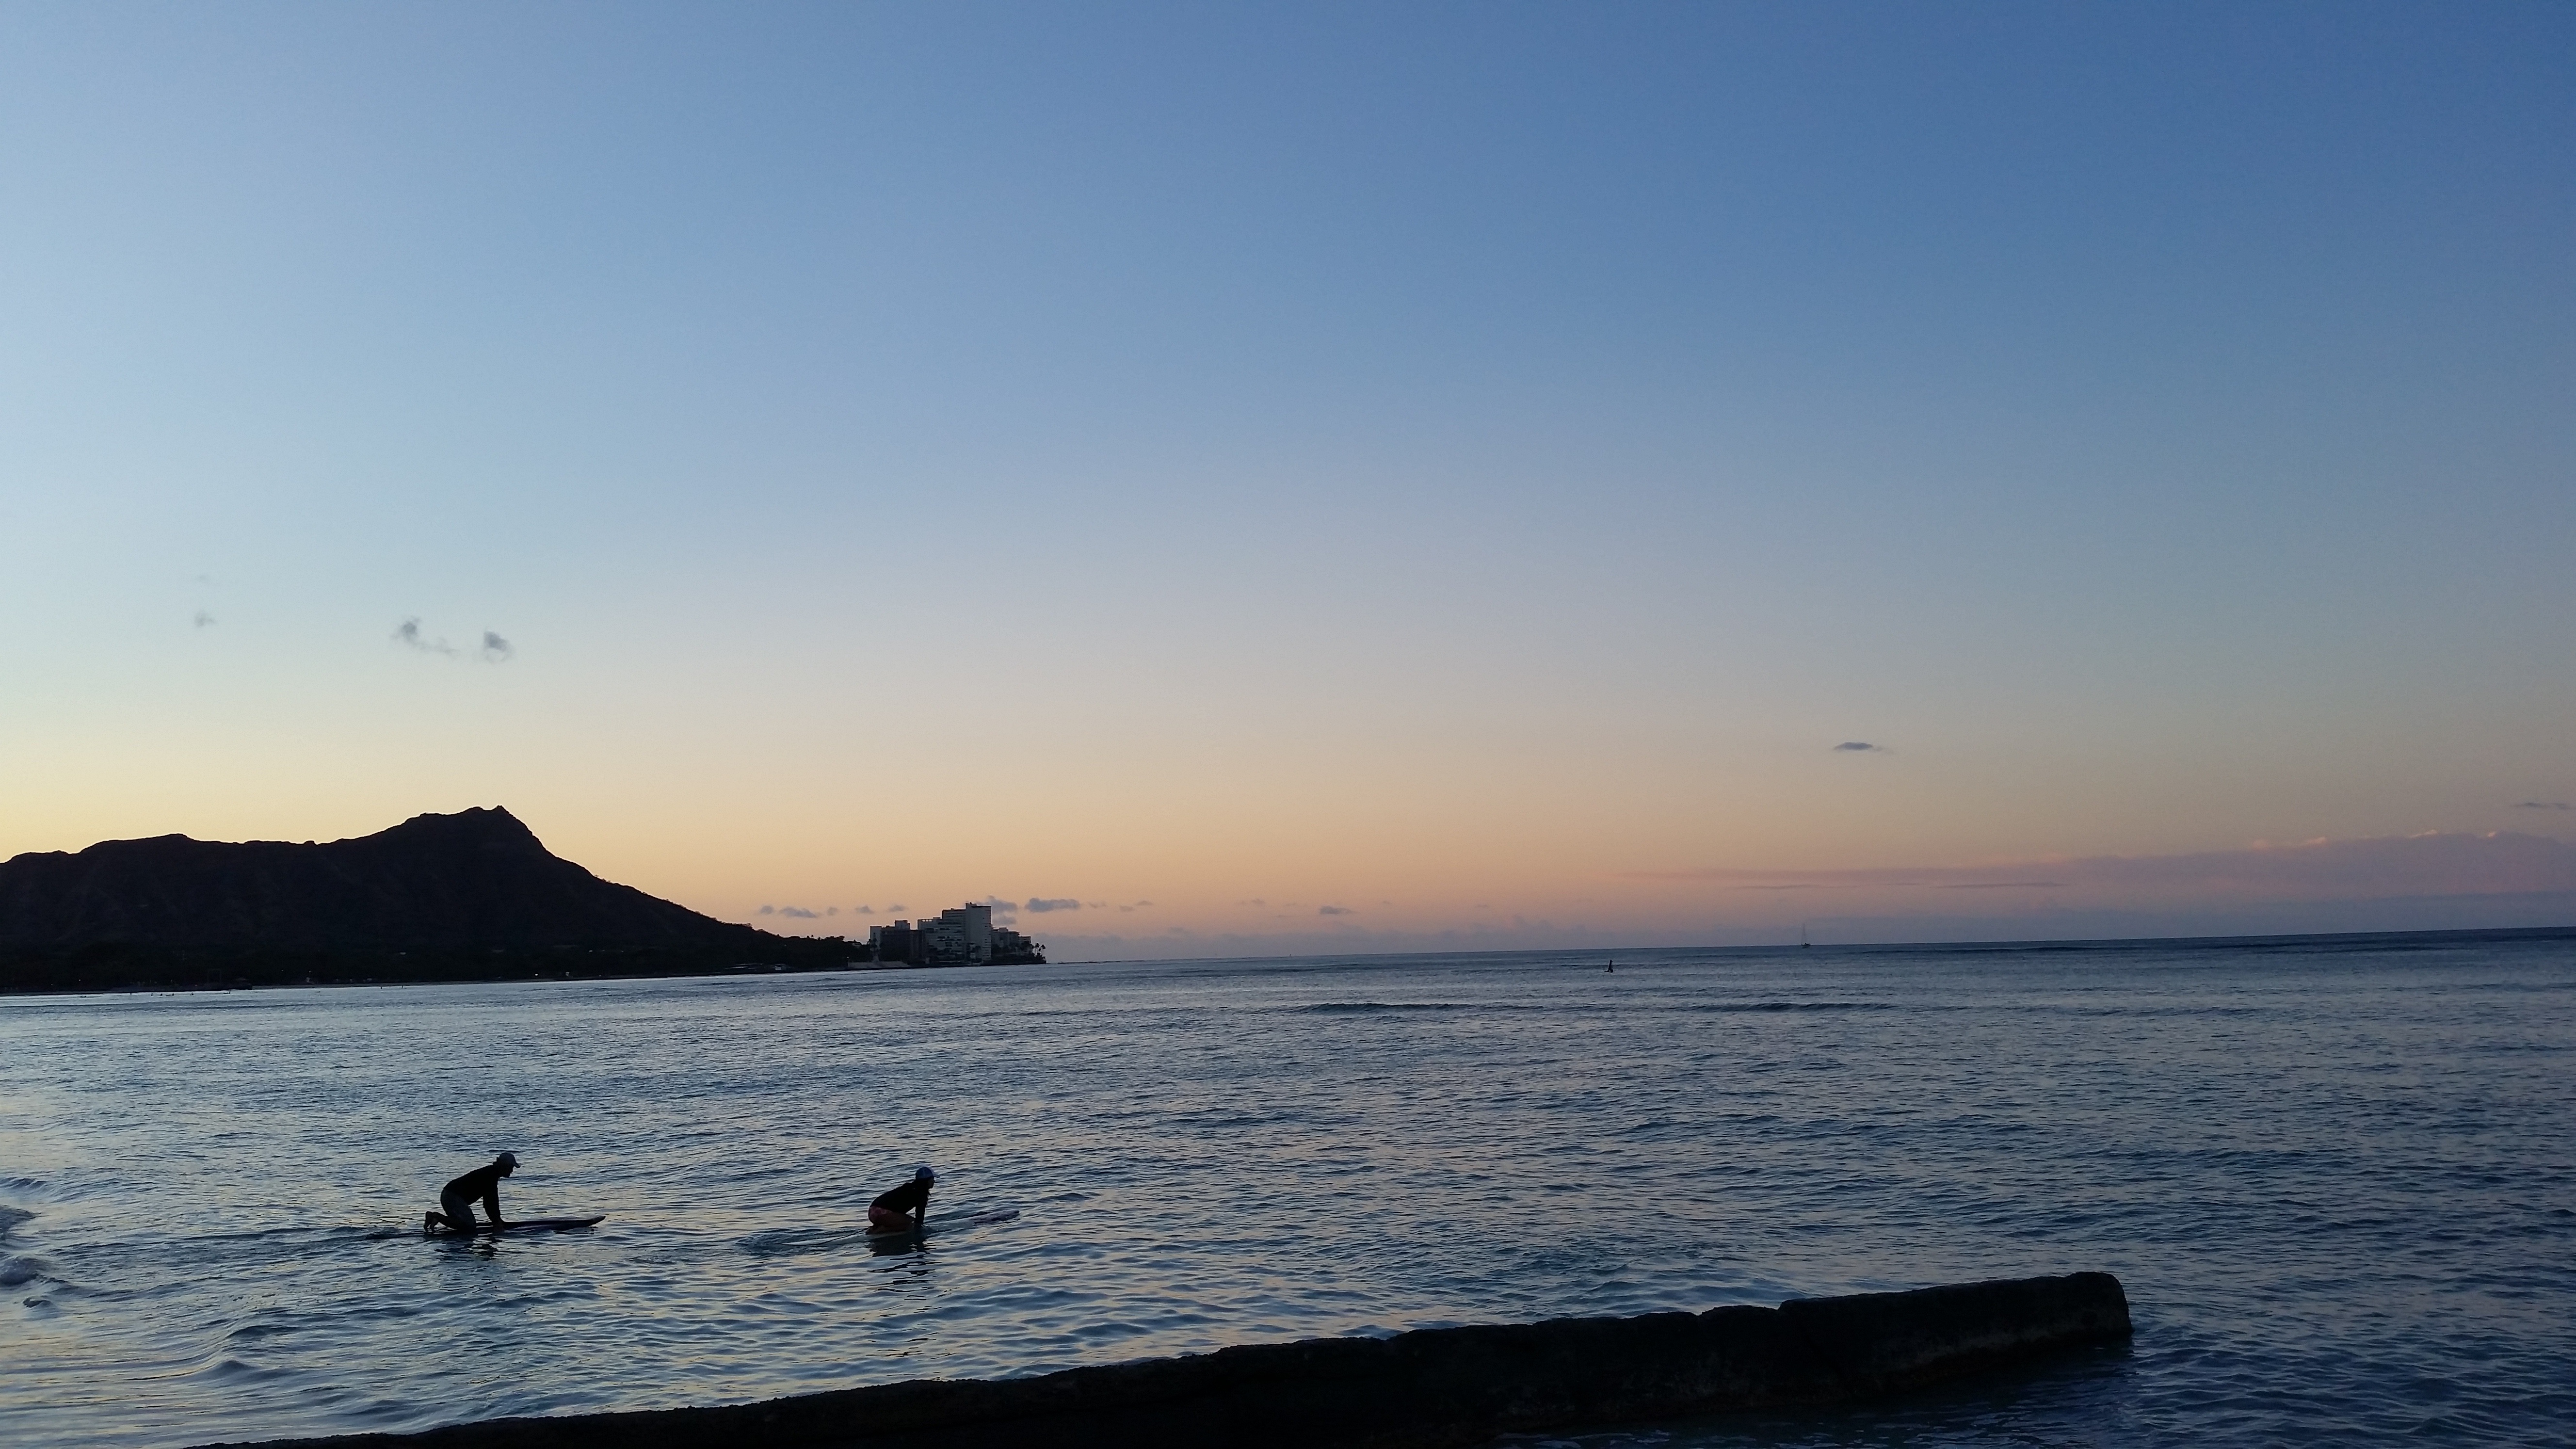
beach, sea, coast, ocean, horizon, cloud, sky, sunrise, sunset, morning, shore, wave, dawn, dusk, evening, bay, body of water, cape, wind wave